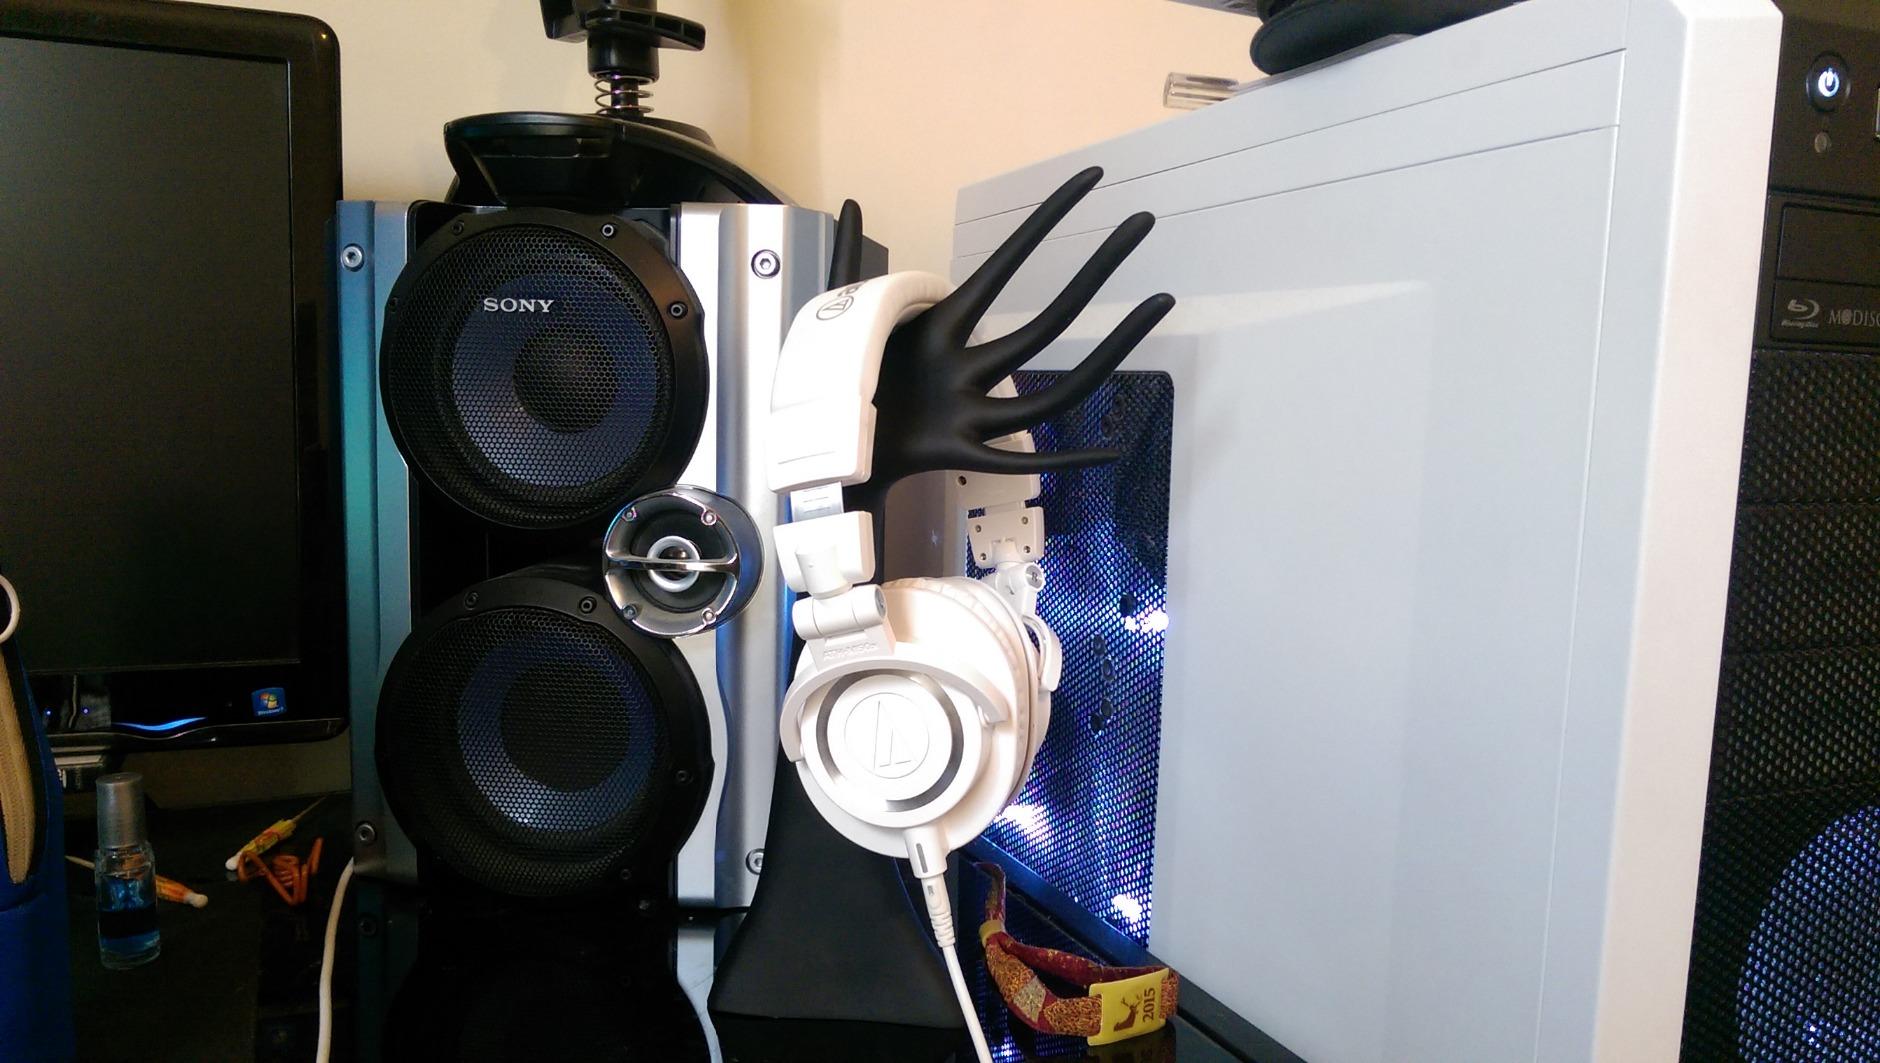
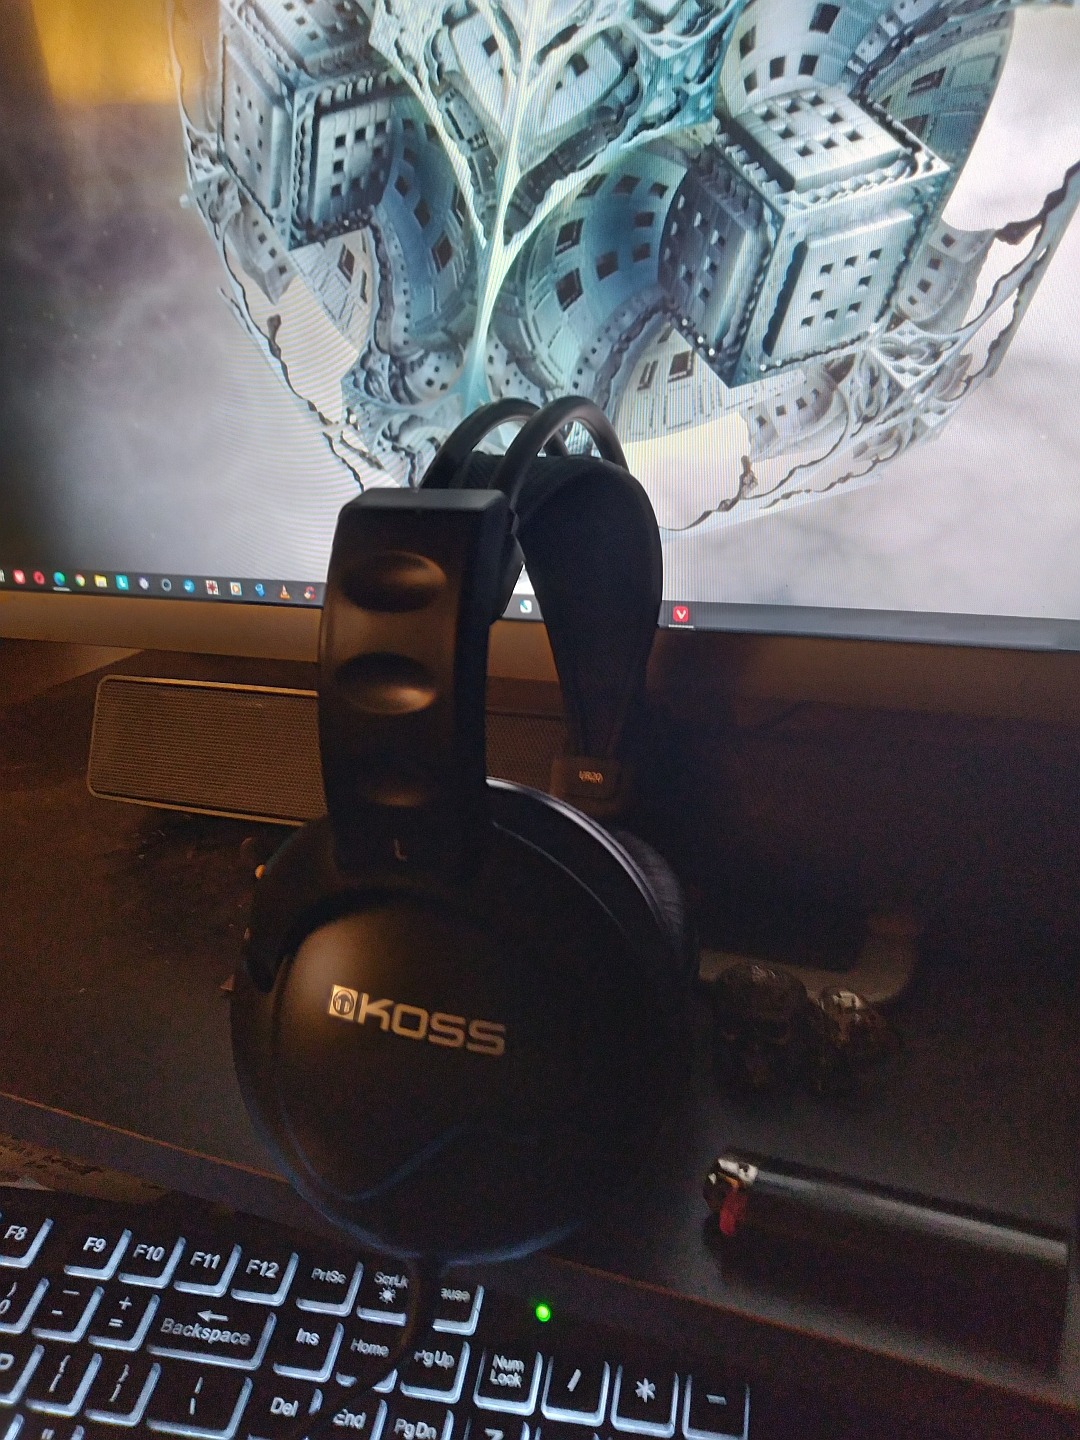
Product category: headphones
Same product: no